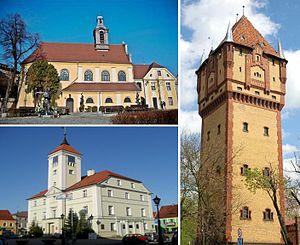
Kościan est une ville de la voïvodie de Grande-Pologne et du powiat de Kościan.